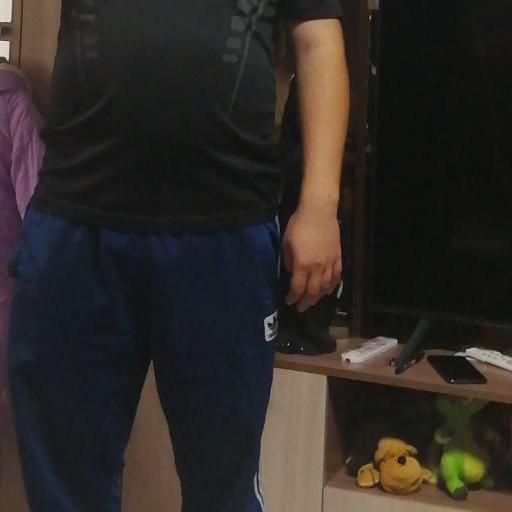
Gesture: no_gesture